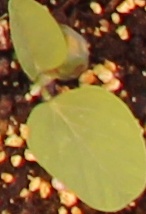
Label: Soybean